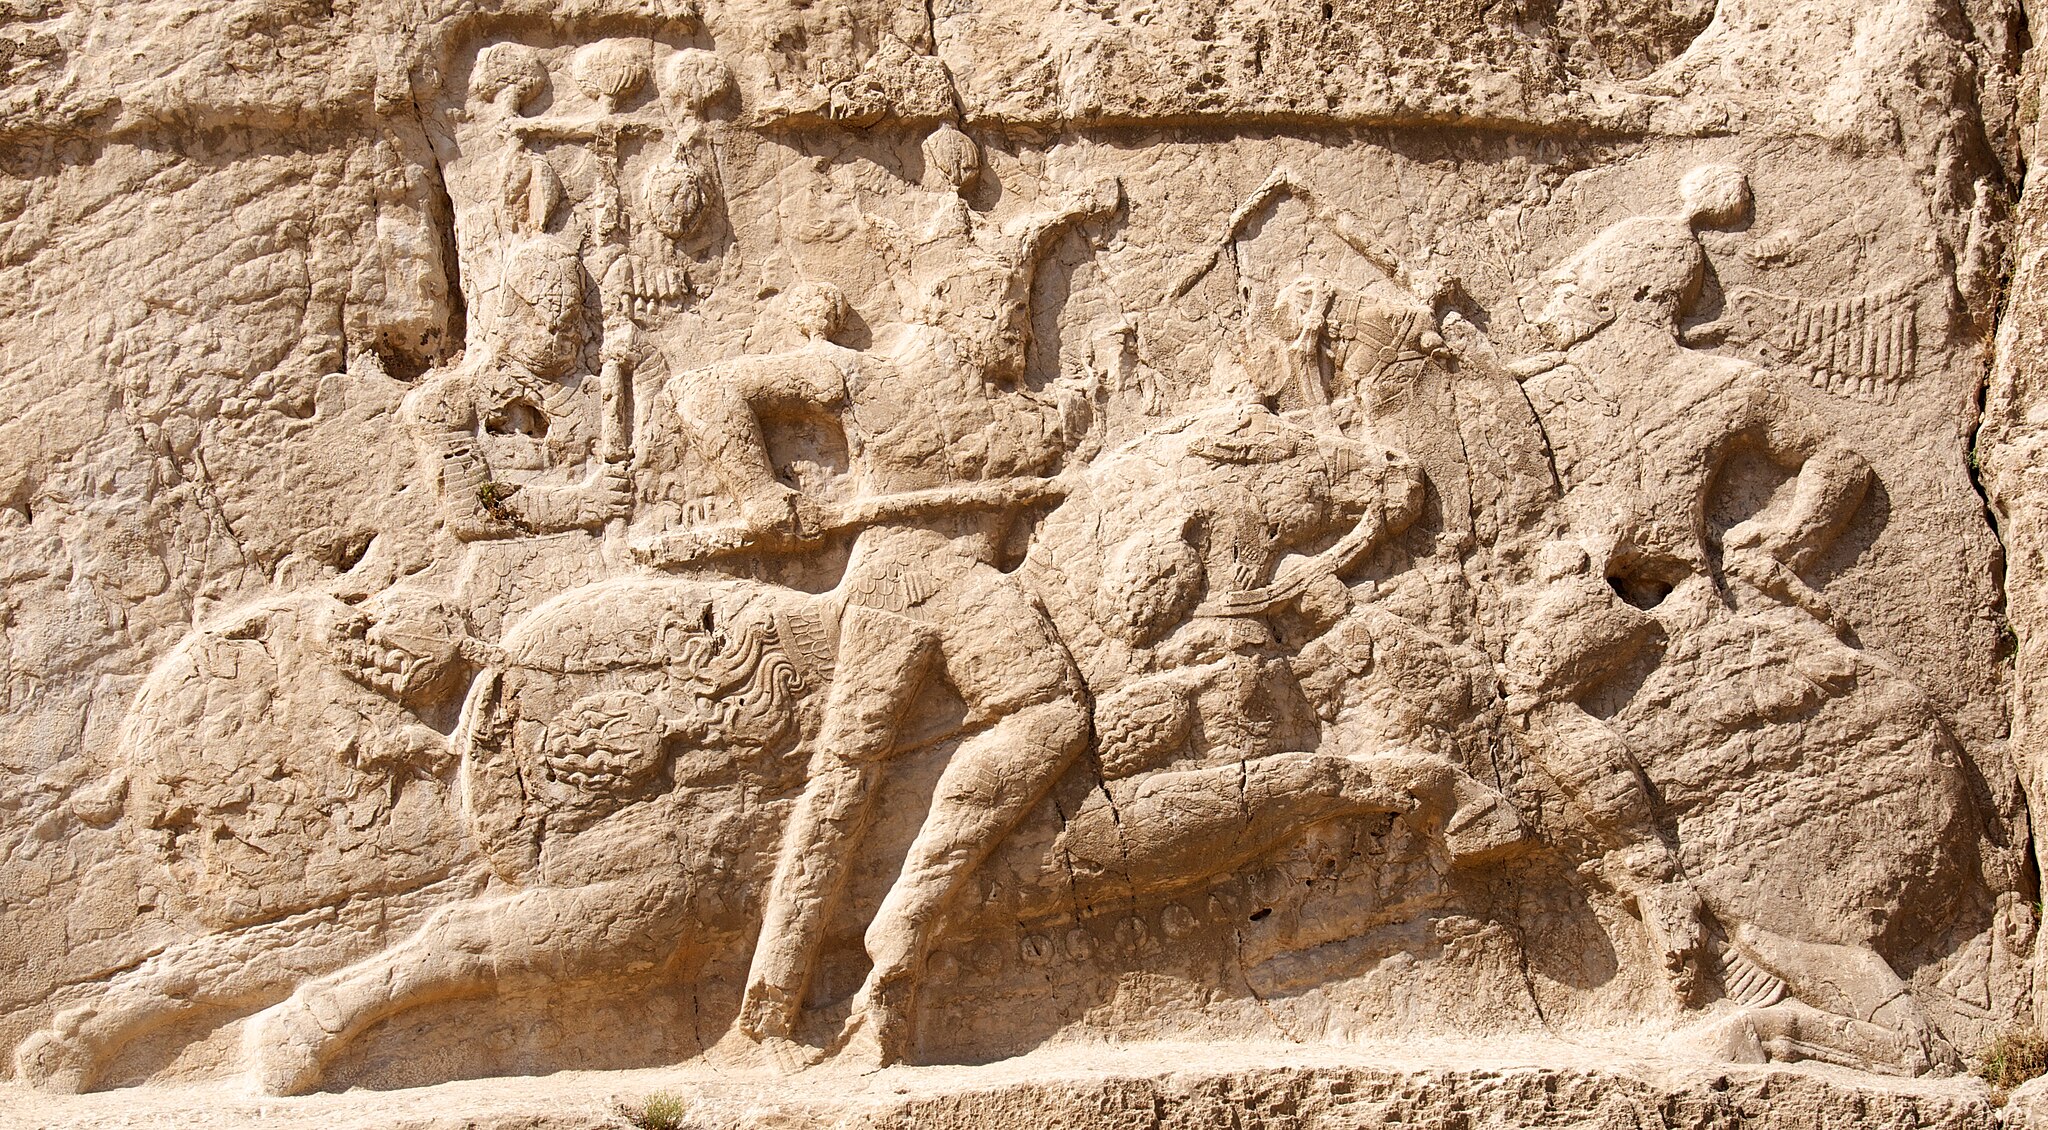
Title: The Equestrian Victory of Shapur II (C.E. 309 - 79) ? (4898577292)
Description: A sign below this bas-relief carving provides the following description: "Below the tomb attributed to Darius II (the last tomb on the left) and opposite the 'Ka'bah of Zoroaster' is carved an equestrian combat scene 7.60 meters wide and 3 meters high. It shows a horseman wearing a crown which seems to be crenellated and similar to that of Shapur II as known from his coins, who is charging forth with a long lance against a horseman clad in mailed armor and wearing a plumed Roman helmet. The foe is reeling under the blow and his horse is falling backwards. A standard-bearer is carrying the banner of the king." I realize that by posting this image I am breaking my pledge not to inflict photos of badly eroded Sassanid-era art on my viewers. I did this only because there is a sign at the site that provides a narrative of the image, making the sculpture somewhat more intelligible. Naqsh-e Rustam, Iran
Date: 2010-04-19 15:26
Categories: Relief of equestrian combat of Shapur II, Flickr images reviewed by FlickreviewR 2, Files from A.Davey Flickr stream, Flickr images missing SDC published in